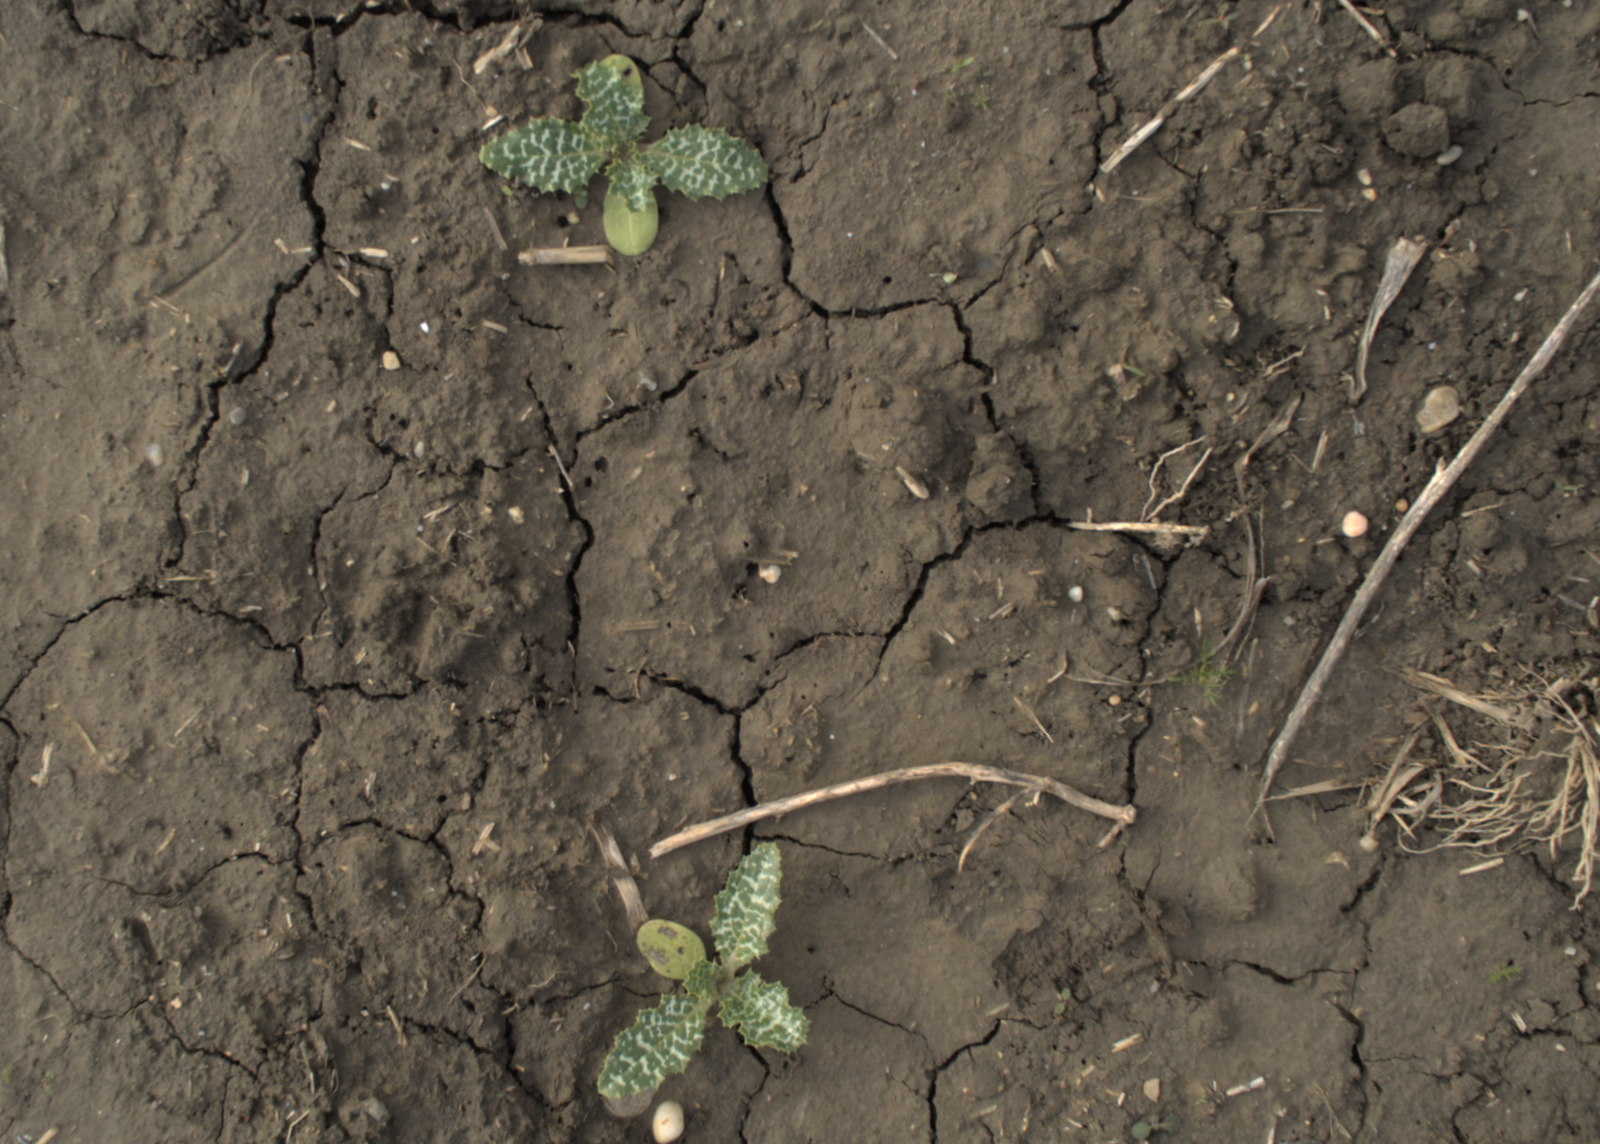
Capture date: 13.10.2021 10:05:13
Weather: mixed
Wind: strong
Seeding date: 02.09.2021
Plant canopy height (mm): 956